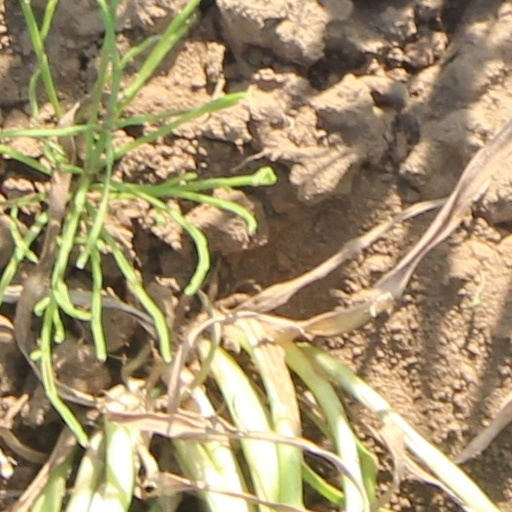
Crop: wheat